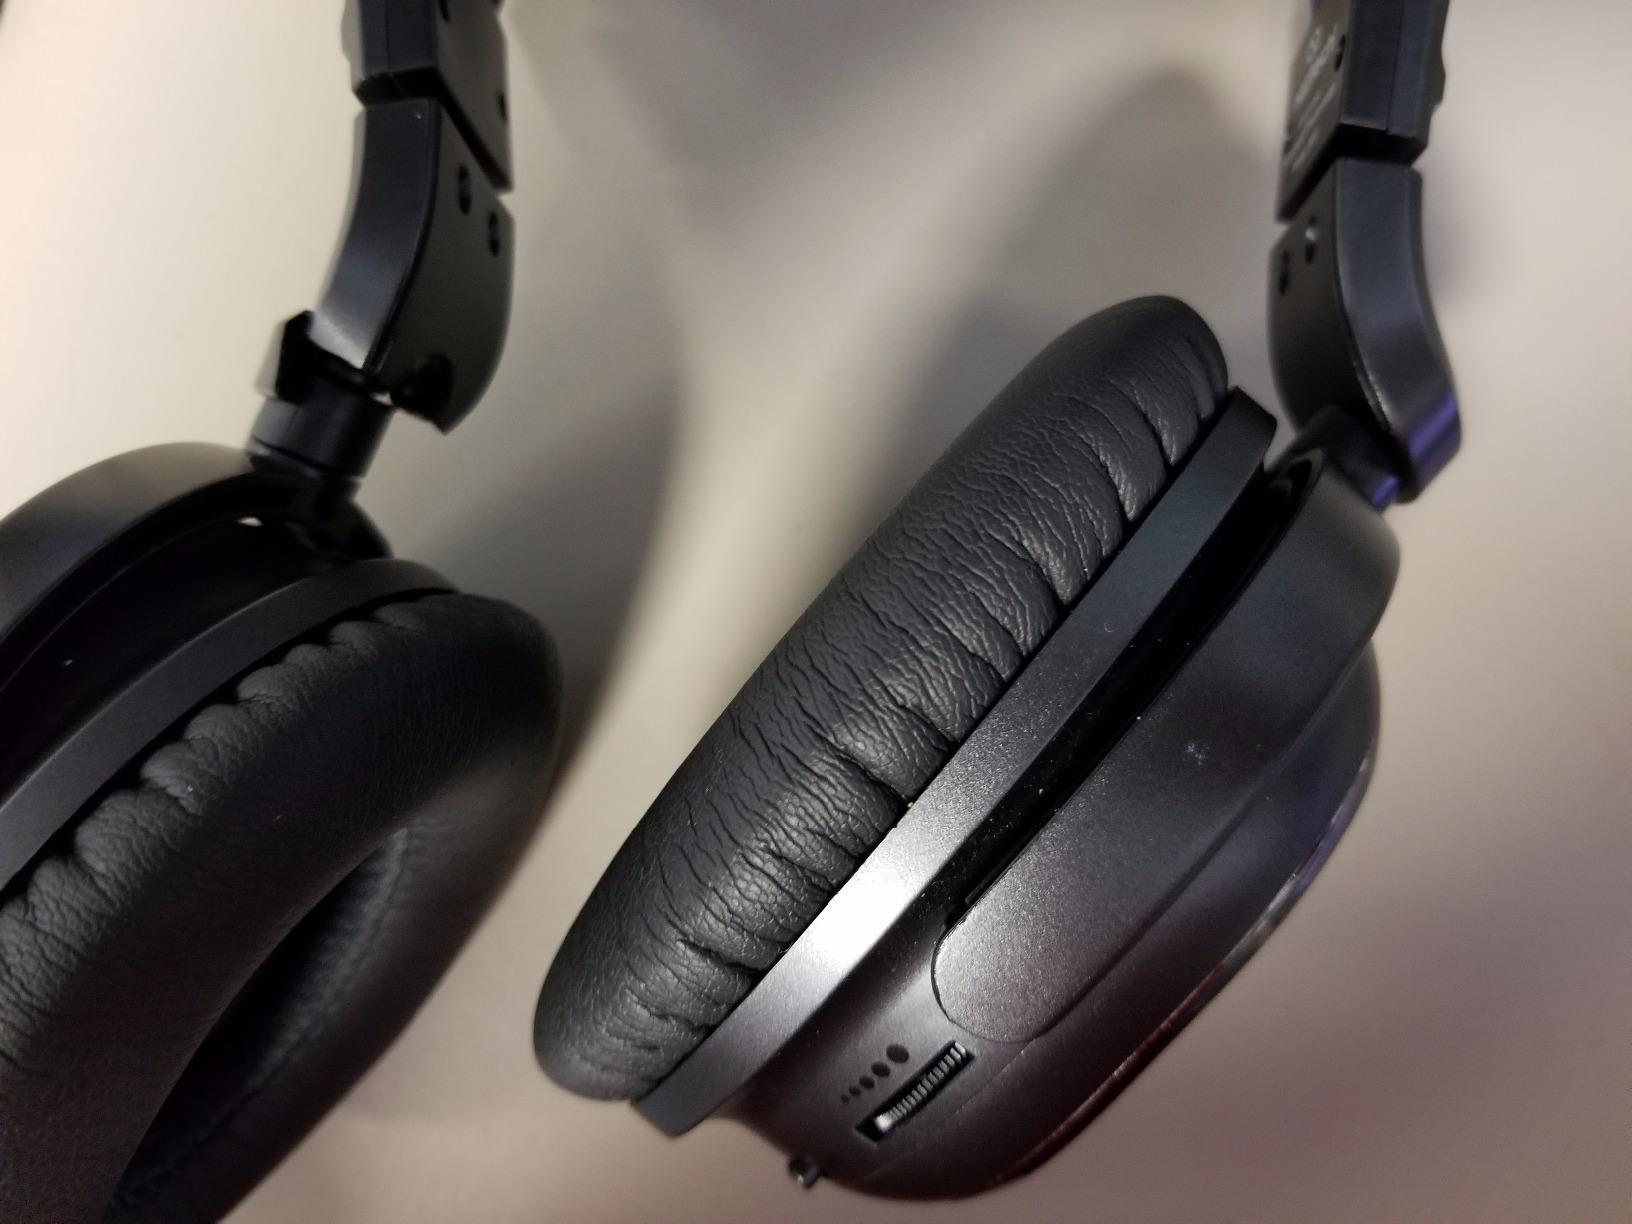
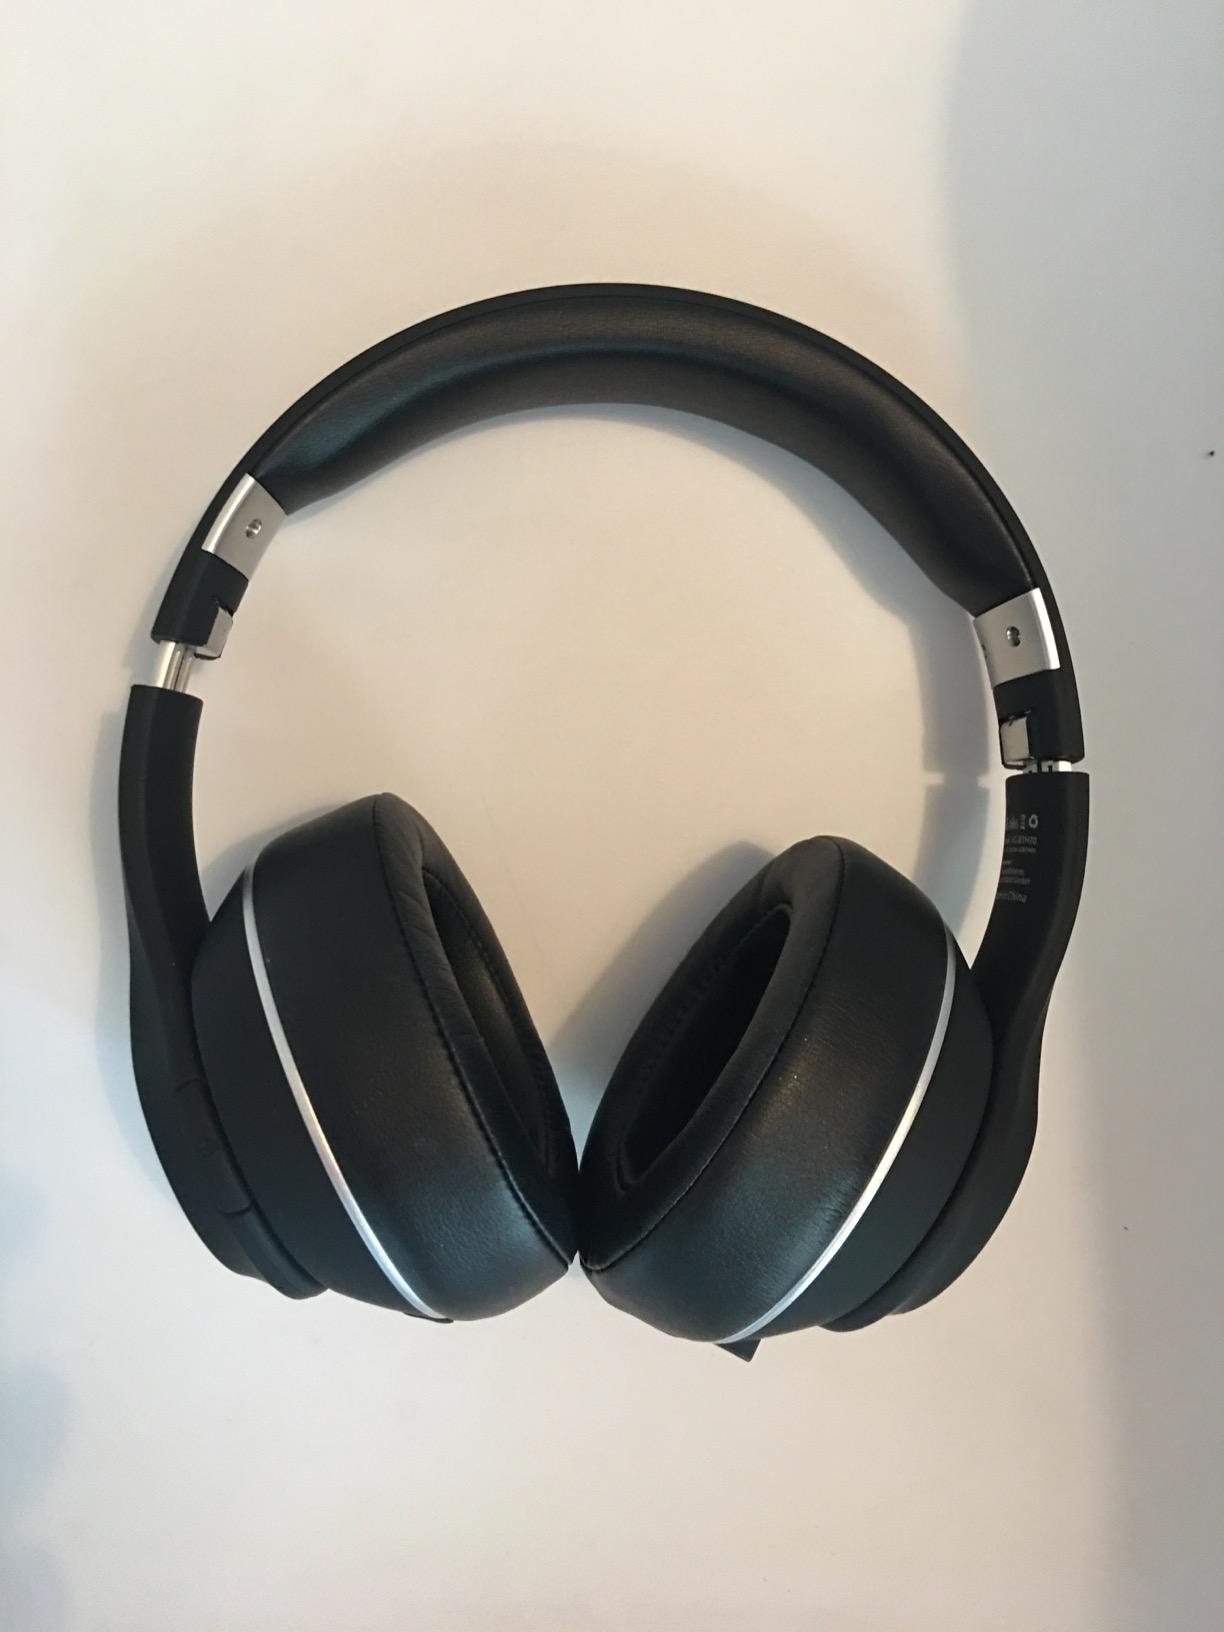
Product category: headphones
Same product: no